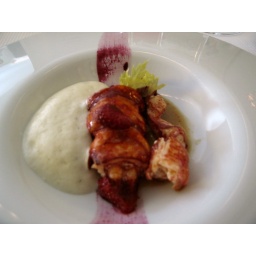
Served in fillets with berries and red fruit, celery and green peppercorns, spicy jus